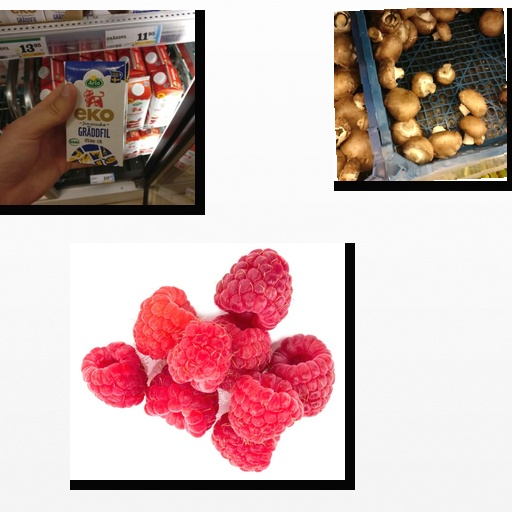
Food items: raspberry, sour_cream, mushroom